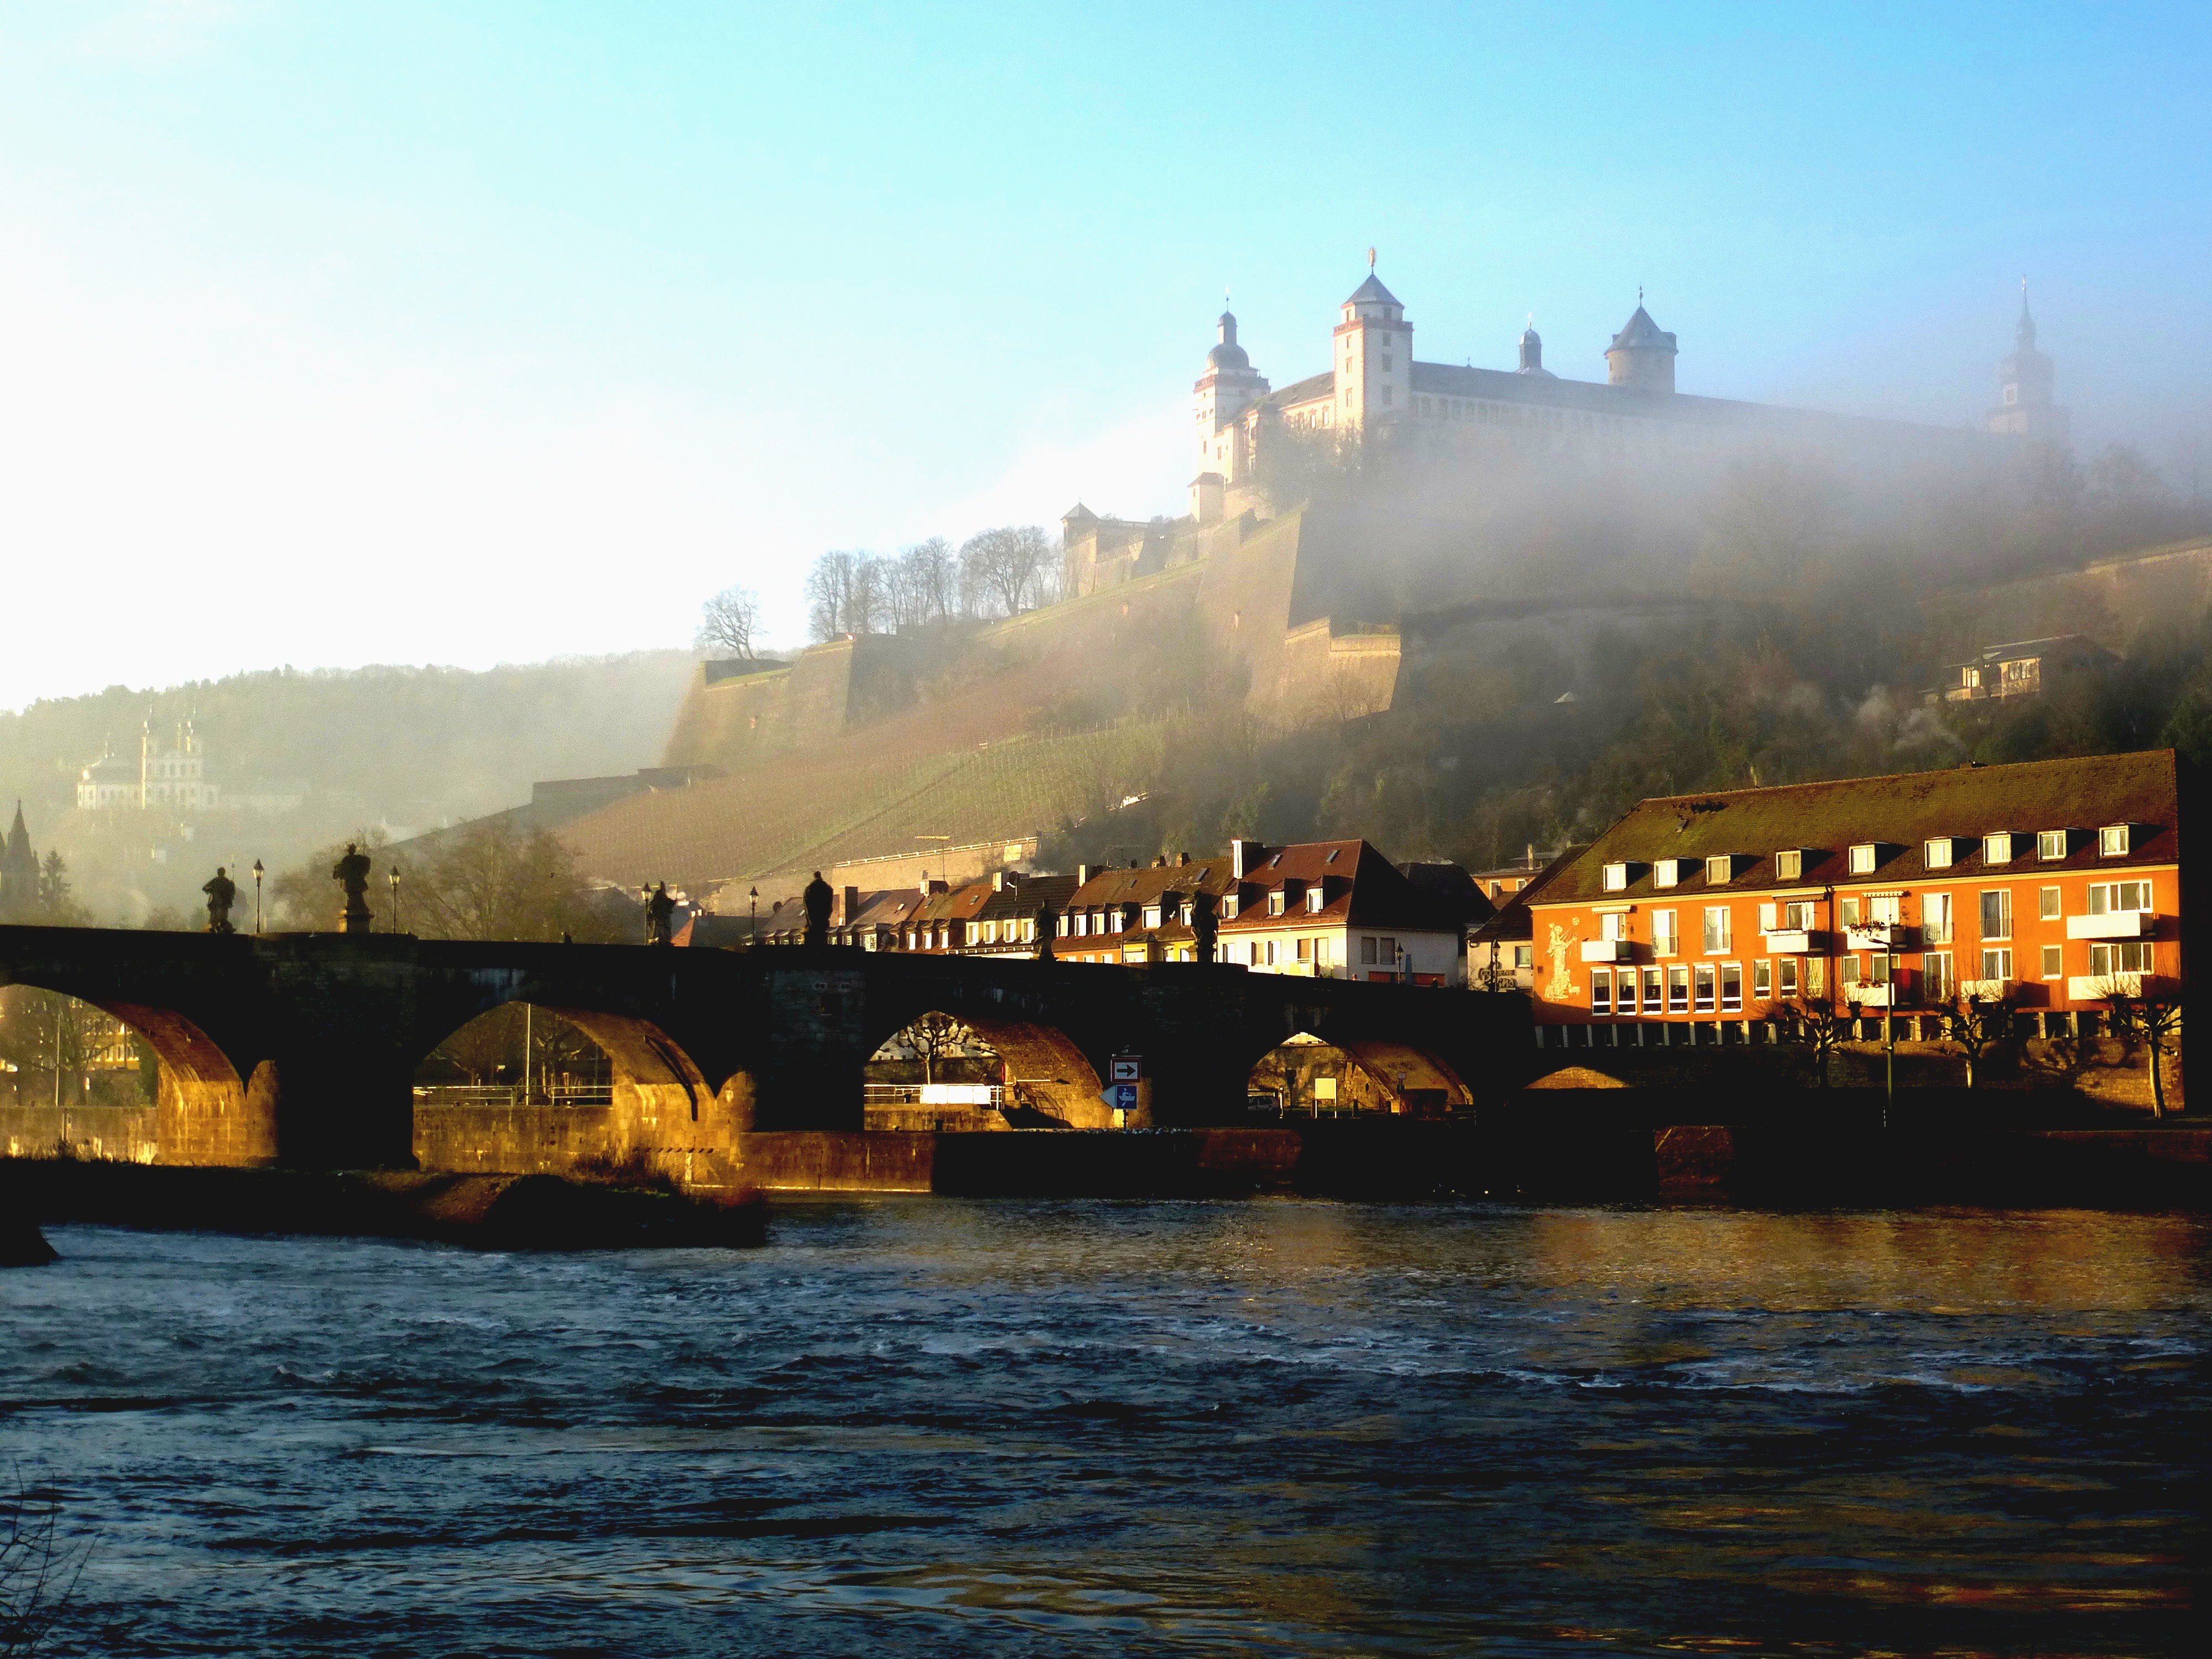
landscape, sea, architecture, morning, river, cityscape, dusk, panoramic, europe, evening, construction, reflection, vehicle, tower, waterway, capital, buildings, germany, bavaria, views, bridges